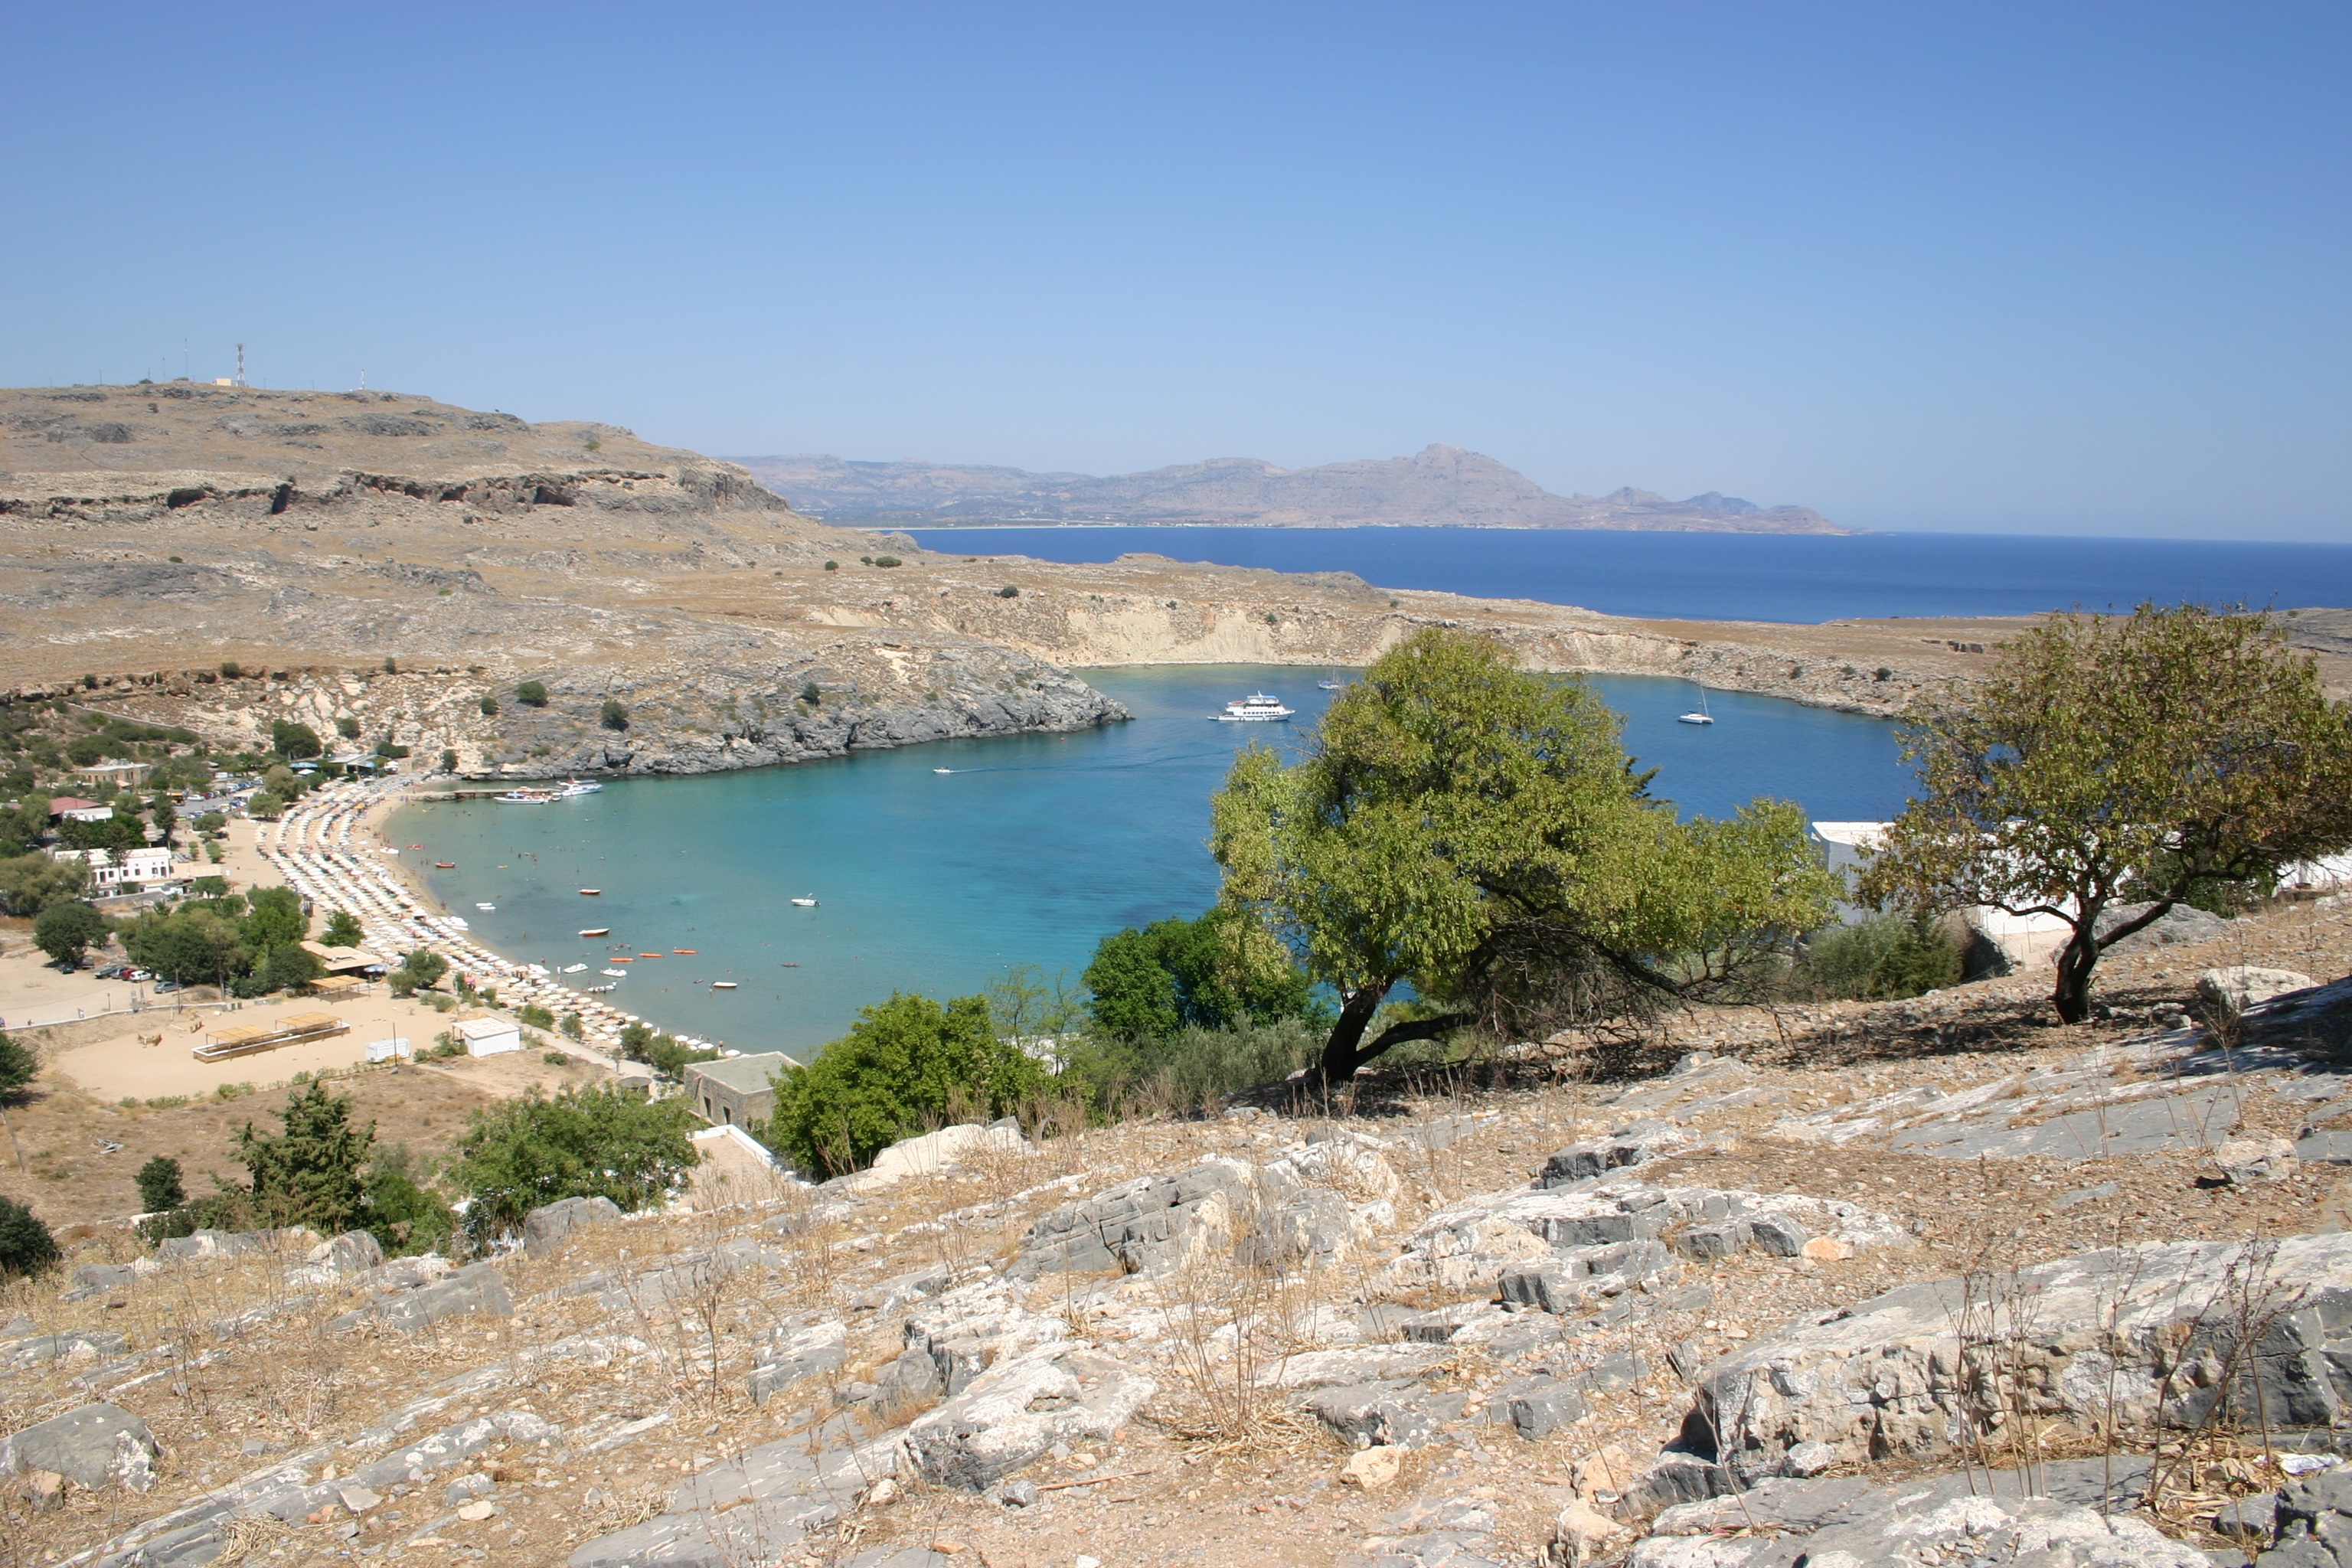
beach, sea, coast, shore, lake, vacation, cliff, cove, bay, reservoir, terrain, body of water, greece, cape, wadi, rhodes